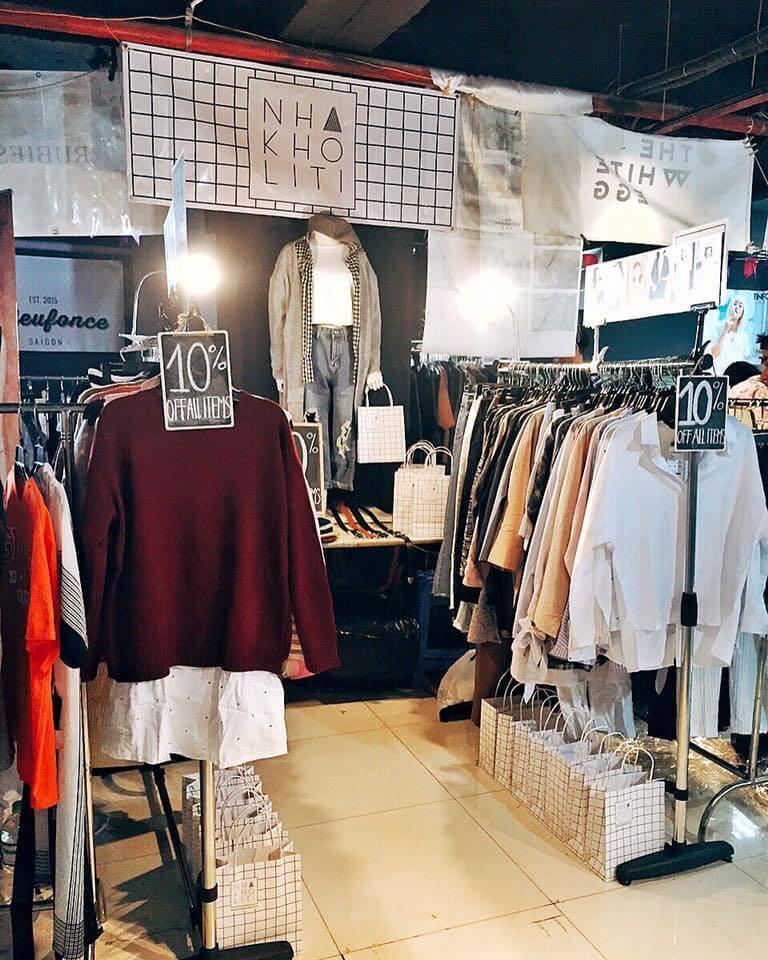
có nhiều túi đồ xuất hiện ở dưới chân các kệ hàng áo